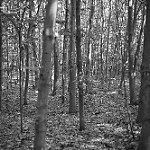
Label: B & W